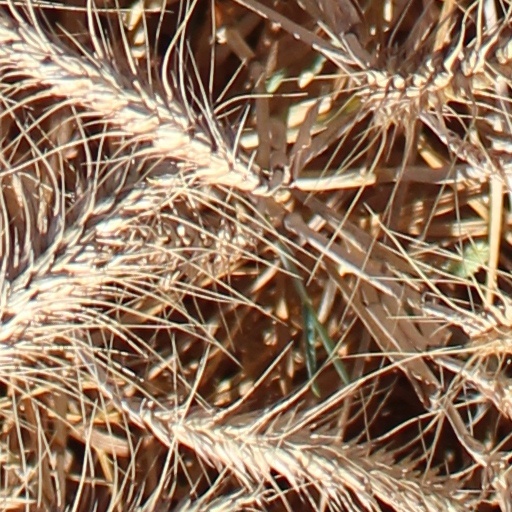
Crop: wheat